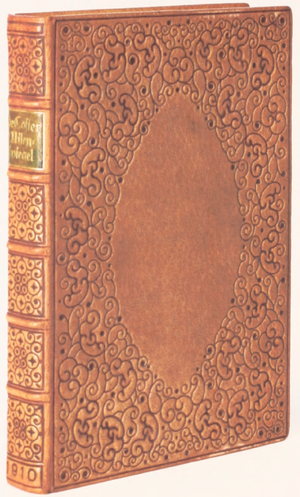
August Sandgren
Overlæsset tidligt bogbind af Sandgren fra 1912[1]
Privatbind udført 1911-12 af den danske bogbinder August Sandgren (1893-1934) − Helbind i gråligt svineskind (udførligere beskrivelse kan læses her, side 100) Bogen er Uilenspiegel und Lamme Goedzak ein fröhliches Buch trotzTod und Traenen Leipzig Heims 1910. Skrevet i 1867 af Charles De Coster (1827-1879) - Se The Legend of Thyl Ulenspiegel and Lamme Goedzak
August Sandgren var en dansk bogbinder. Han var en af Danmarks bedste kunsthåndværkere med en sikker sans for design uden at gå på kompromis med håndværket.